Lucien Durosoir

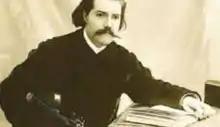

Lucien Durosoir (1878 – 5 December 1955) was a French composer and violinist whose works were rediscovered thanks to manuscripts found by his son Luc. Durosoir studied the violin with Joseph Joachim and Hugo Heermann in Germany before his first tour as a young virtuoso in 1899. In addition to giving the first performances of French music in Austria-Hungary and Germany (Saint-Saëns, Fauré, Lalo, Widor, Bruneau), he also gave the French premiere of the Strauss violin concerto in 1901. His career as a violinist was cut short by World War I. Durosoir served in the Fifth Division, which took part in some of the bloodiest battles of the war (Douaumont, the Chemin des Dames, and Eparges). At the encouragement of General Mangin, Durosoir formed a string quartet with his fellow soldiers Henri Lemoine (second violin), André Caplet (viola), and Maurice Maréchal (cello).